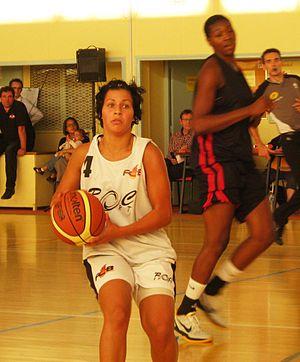
Amel Bouderra (Flammes Carolo Basket) en match amical contre Mondeville.
La saison 2011-2012 de la LFB est la 14ᵉ édition de la Ligue féminine de basket et se dispute avec 14 équipes.